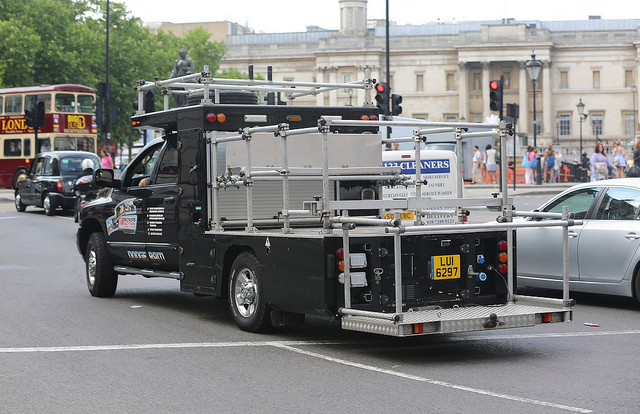
A large gray delivery truck with a metal contraption on it's back.

A black truck travels along a crowded street,

A business truck with metal staging in the back on a city street.

a black and silver truck some buildings trees and cars

a truck with a stage built on it drives down the street